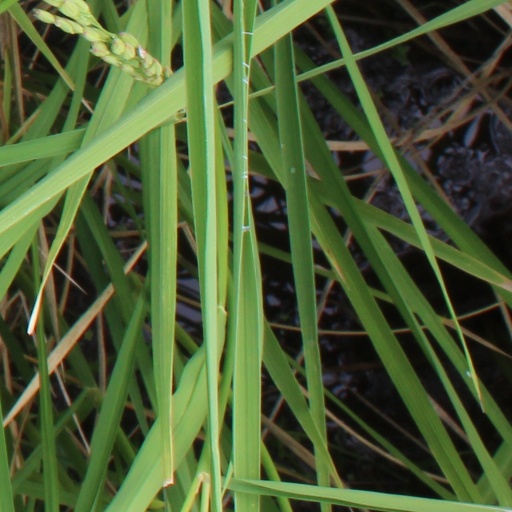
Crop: rice